Butler Library

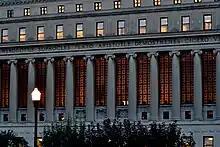
The Butler Library colonnade, above which are the names inscribed on the building's frieze

Butler Library was built in the Neoclassical style. The building is ten stories tall, with two small wings on either side with brick façades in a Flemish bond pattern and limestone trim, intended to connect it visually with the rest of the Columbia campus. The building's façade is adorned with a three-story colonnade of fourteen columns of the Ionic order which echoes that of Low Library, copper lanterns, and cast iron marquees.